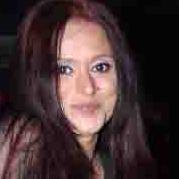
Age: 42